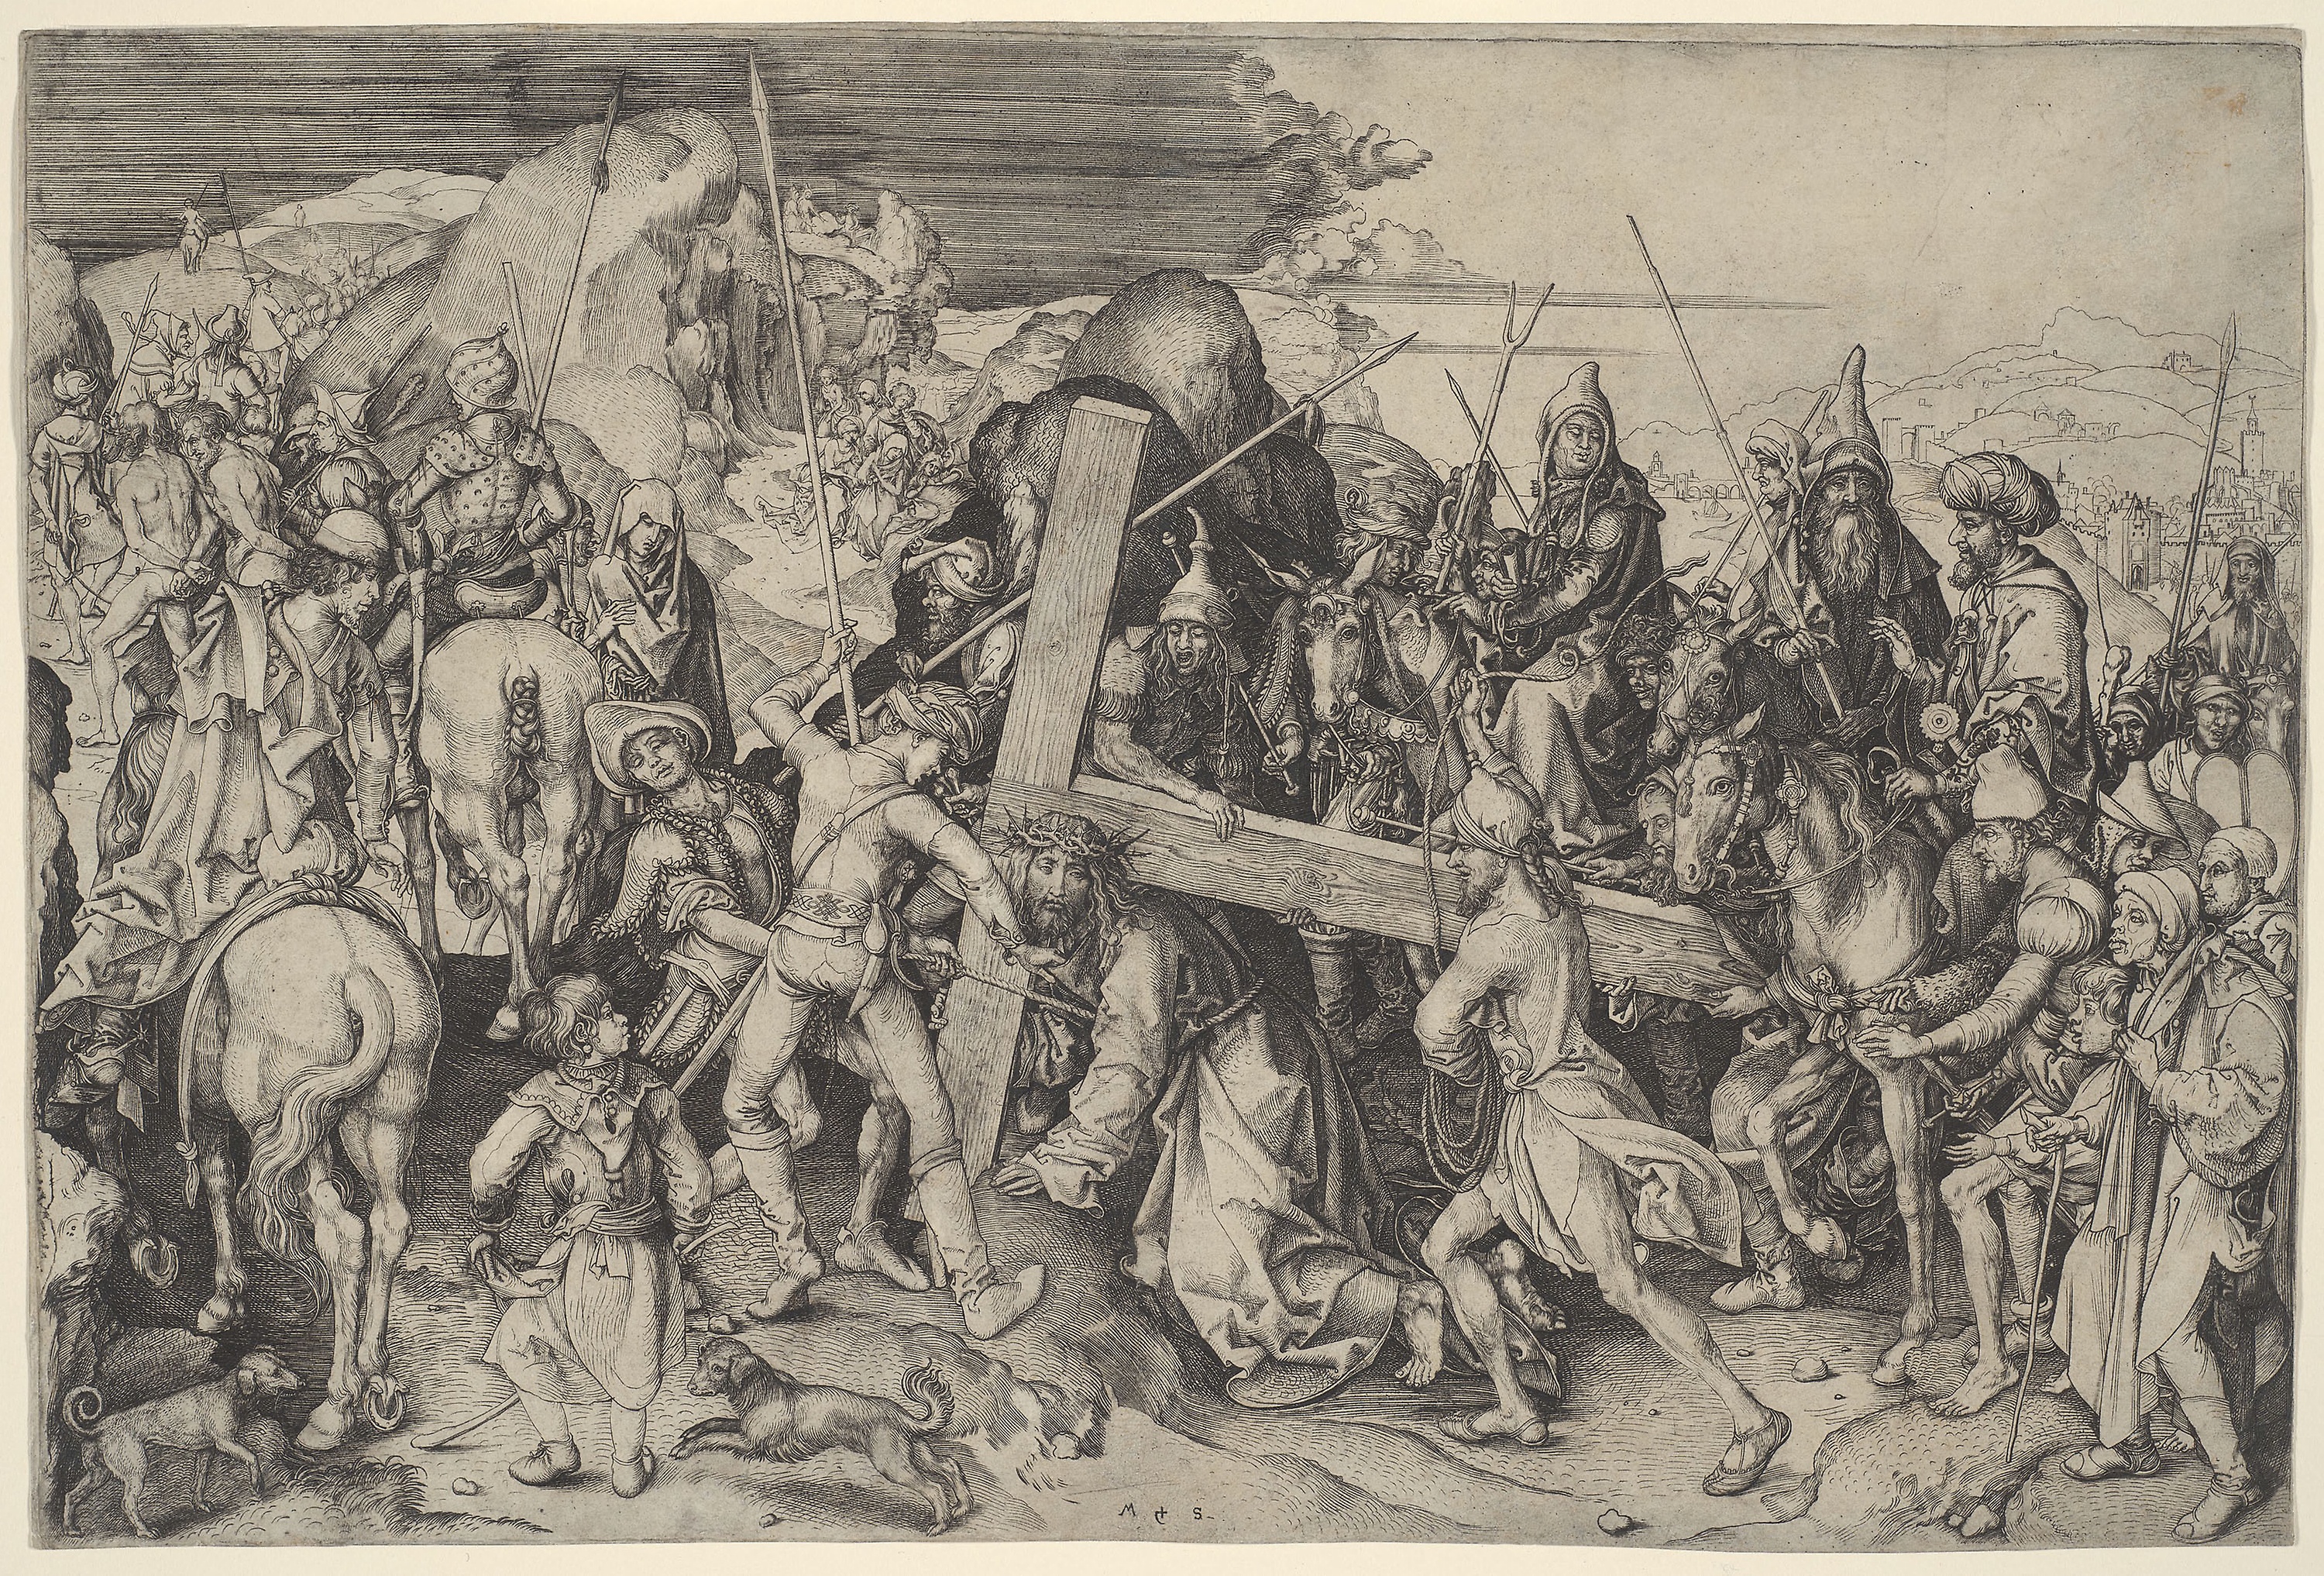
art, history, black and white, visual arts, mythology, middle ages, drawing, artwork, tree, illustration, monochrome